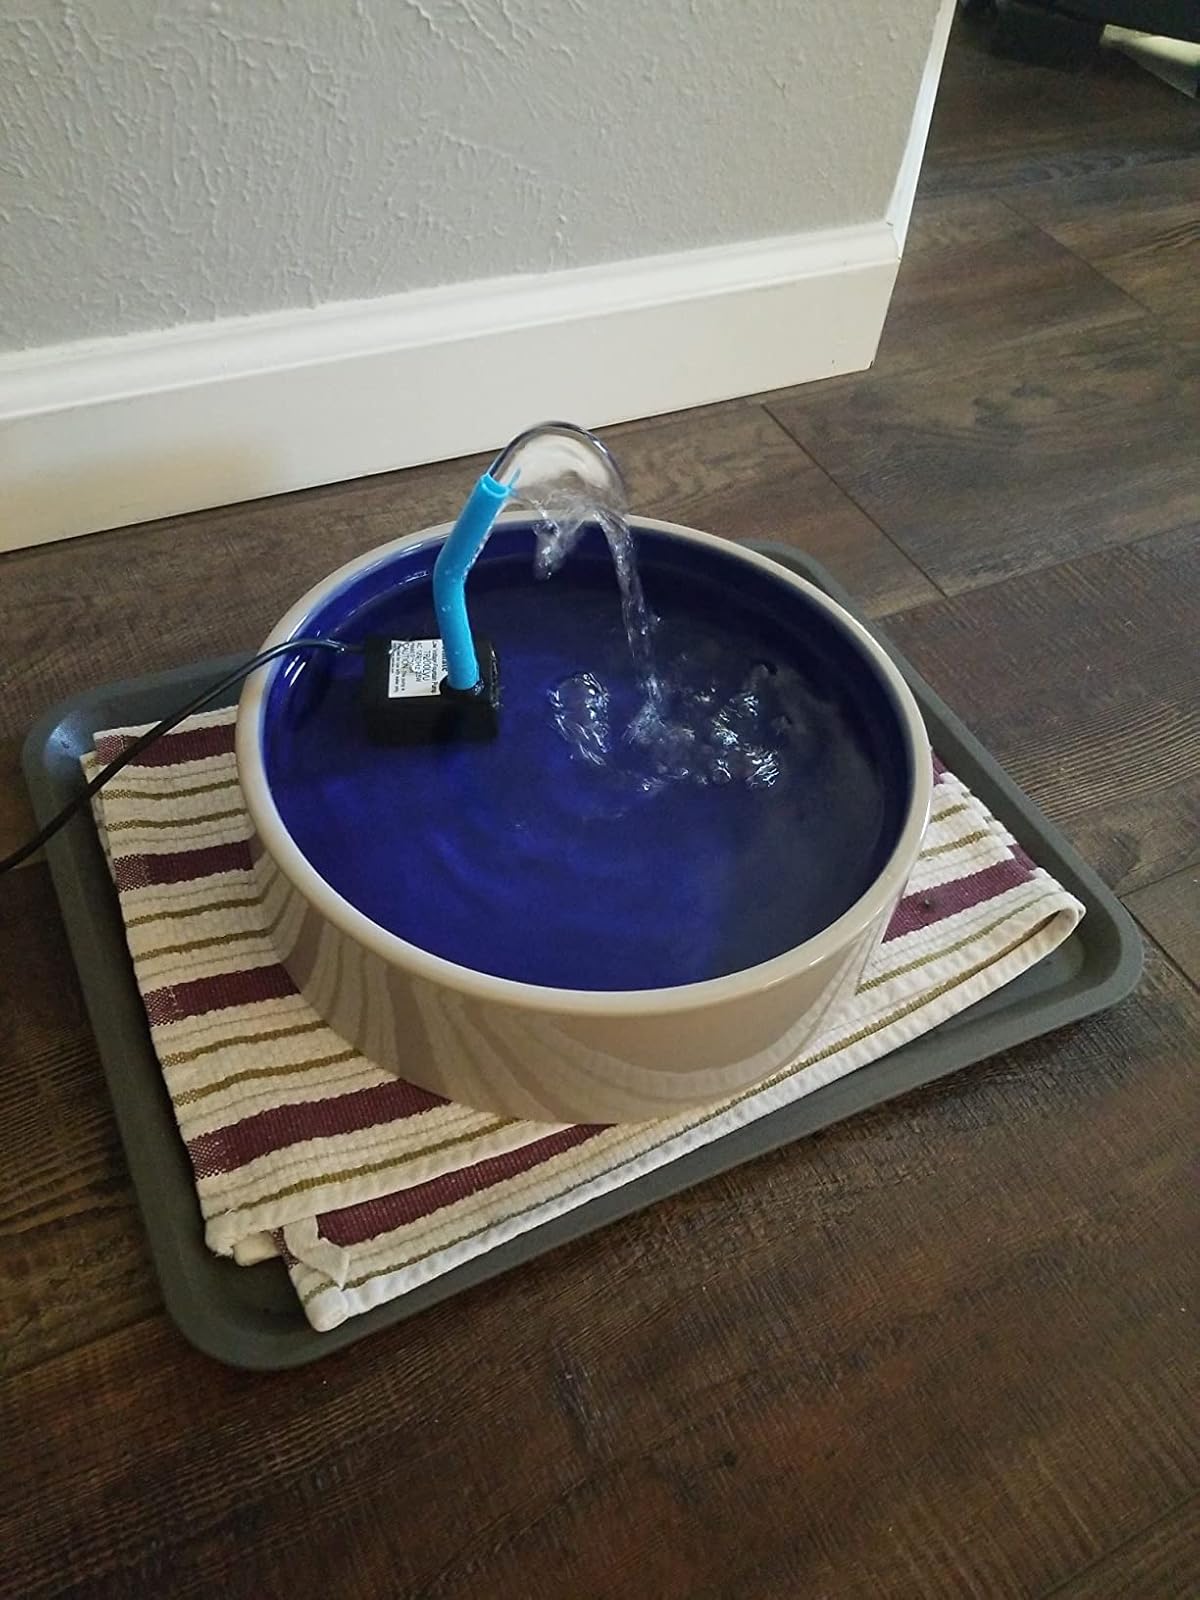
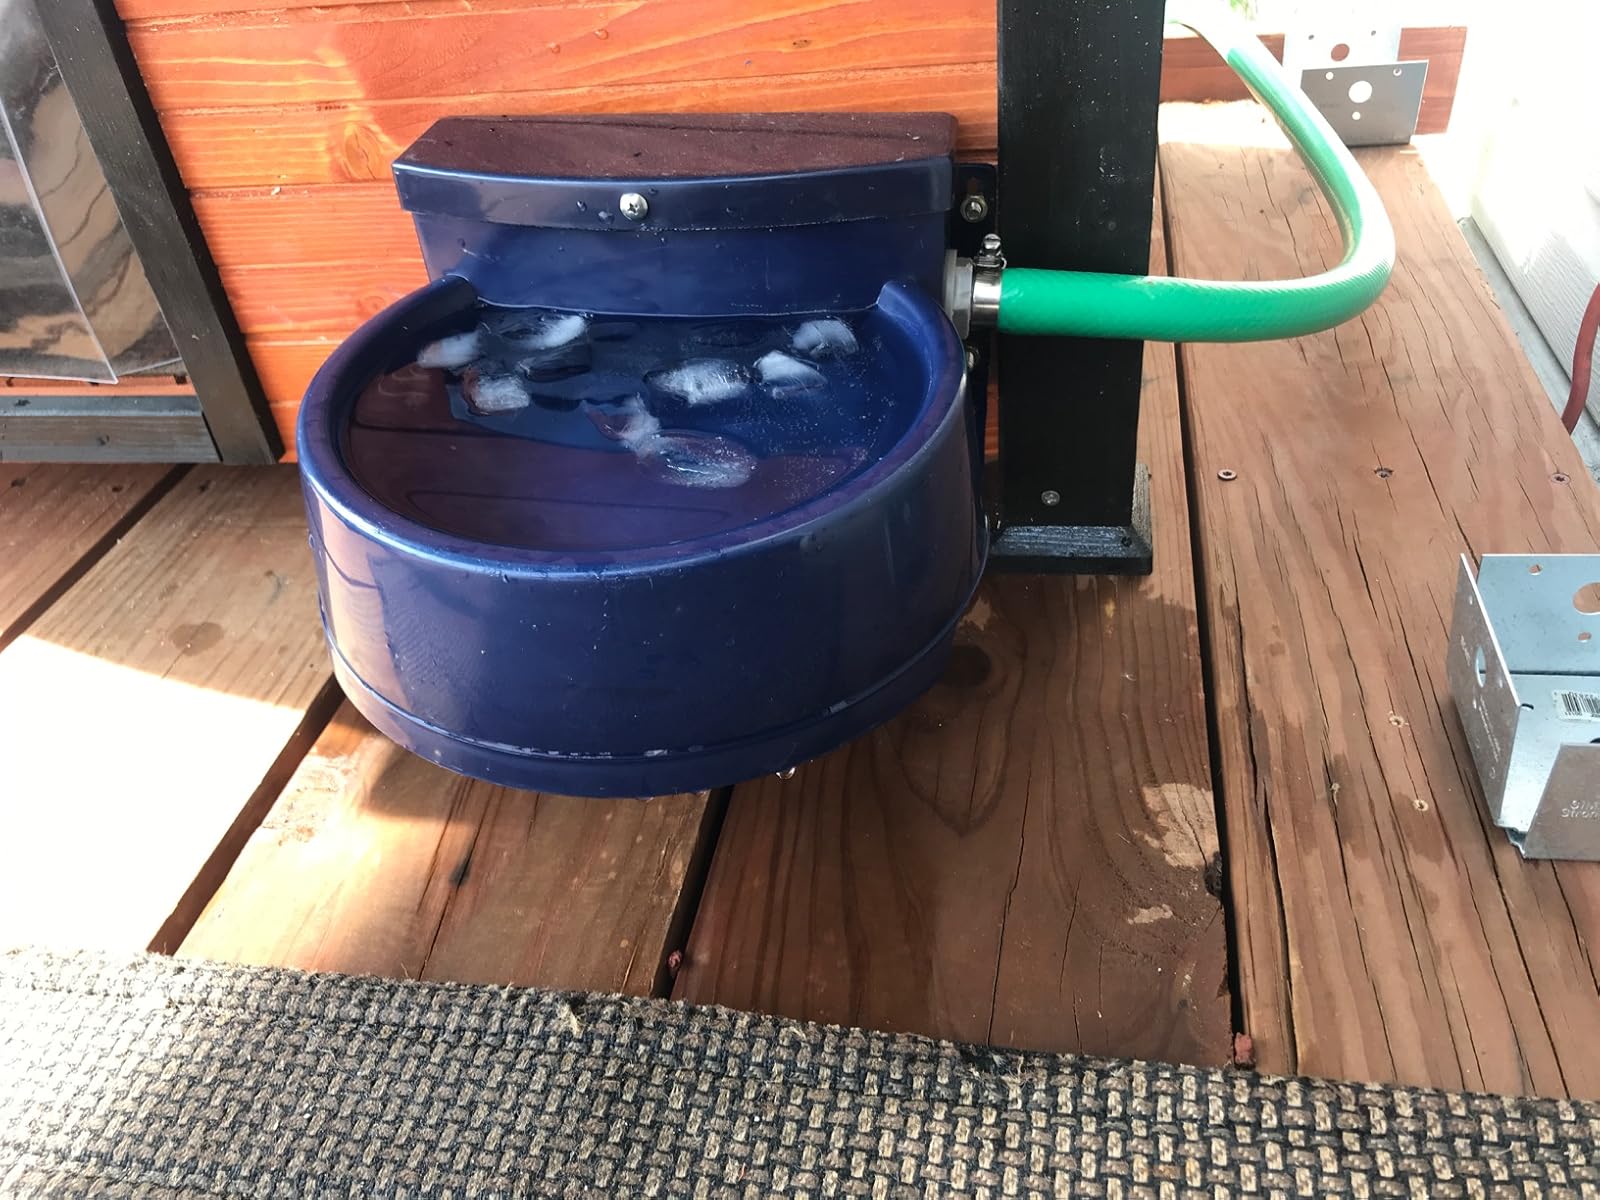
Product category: items_bowl
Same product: no